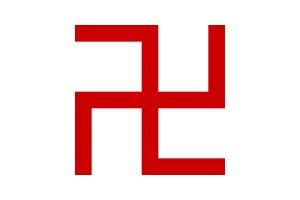
Røde Kors / Anerkendte symboler / Den røde krystal
Det ikke-anerkendte hinduistiske forslag: Røde Hagekors
Den internationale Røde Kors- og Røde Halvmåne-bevægelse er verdens største humanitære organisation. Gennem 150 år har den hjulpet mennesker igennem ensomhed, krige og katastrofer. Den tæller 13 mio. frivillige i 192 lande.